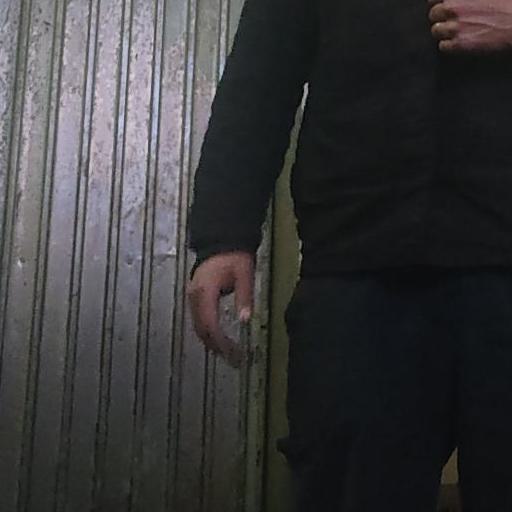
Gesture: no_gesture